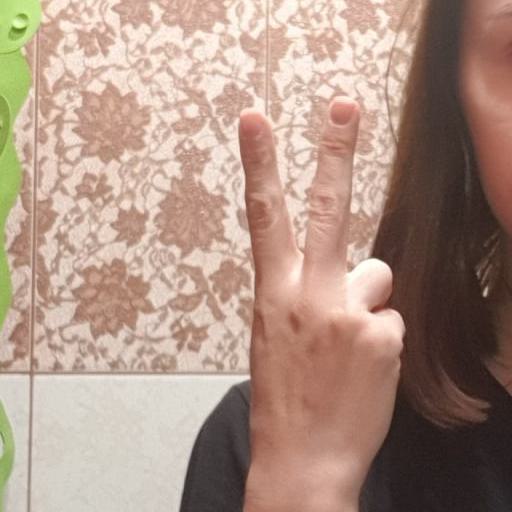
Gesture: peace_inverted